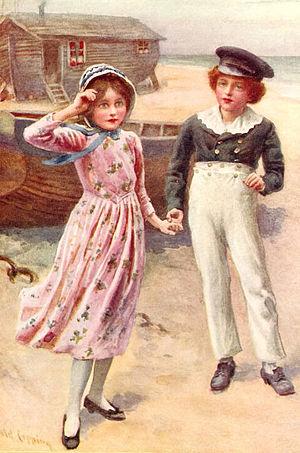
David Copperfield ou L'Histoire, les aventures et l'expérience personnelles de David Copperfield le jeune API : [ˈdeɪ.vɪd ˈkɒ.pə.ˈfiːld]) est le huitième roman de Charles Dickens et le premier de cet auteur à présenter un narrateur à la première personne. Il a été publié en vingt numéros et dix-neuf parutions, par Bradbury and Evans, entre 1849 et 1850, avec des illustrations de Hablot Knight Browne, dit Phiz.